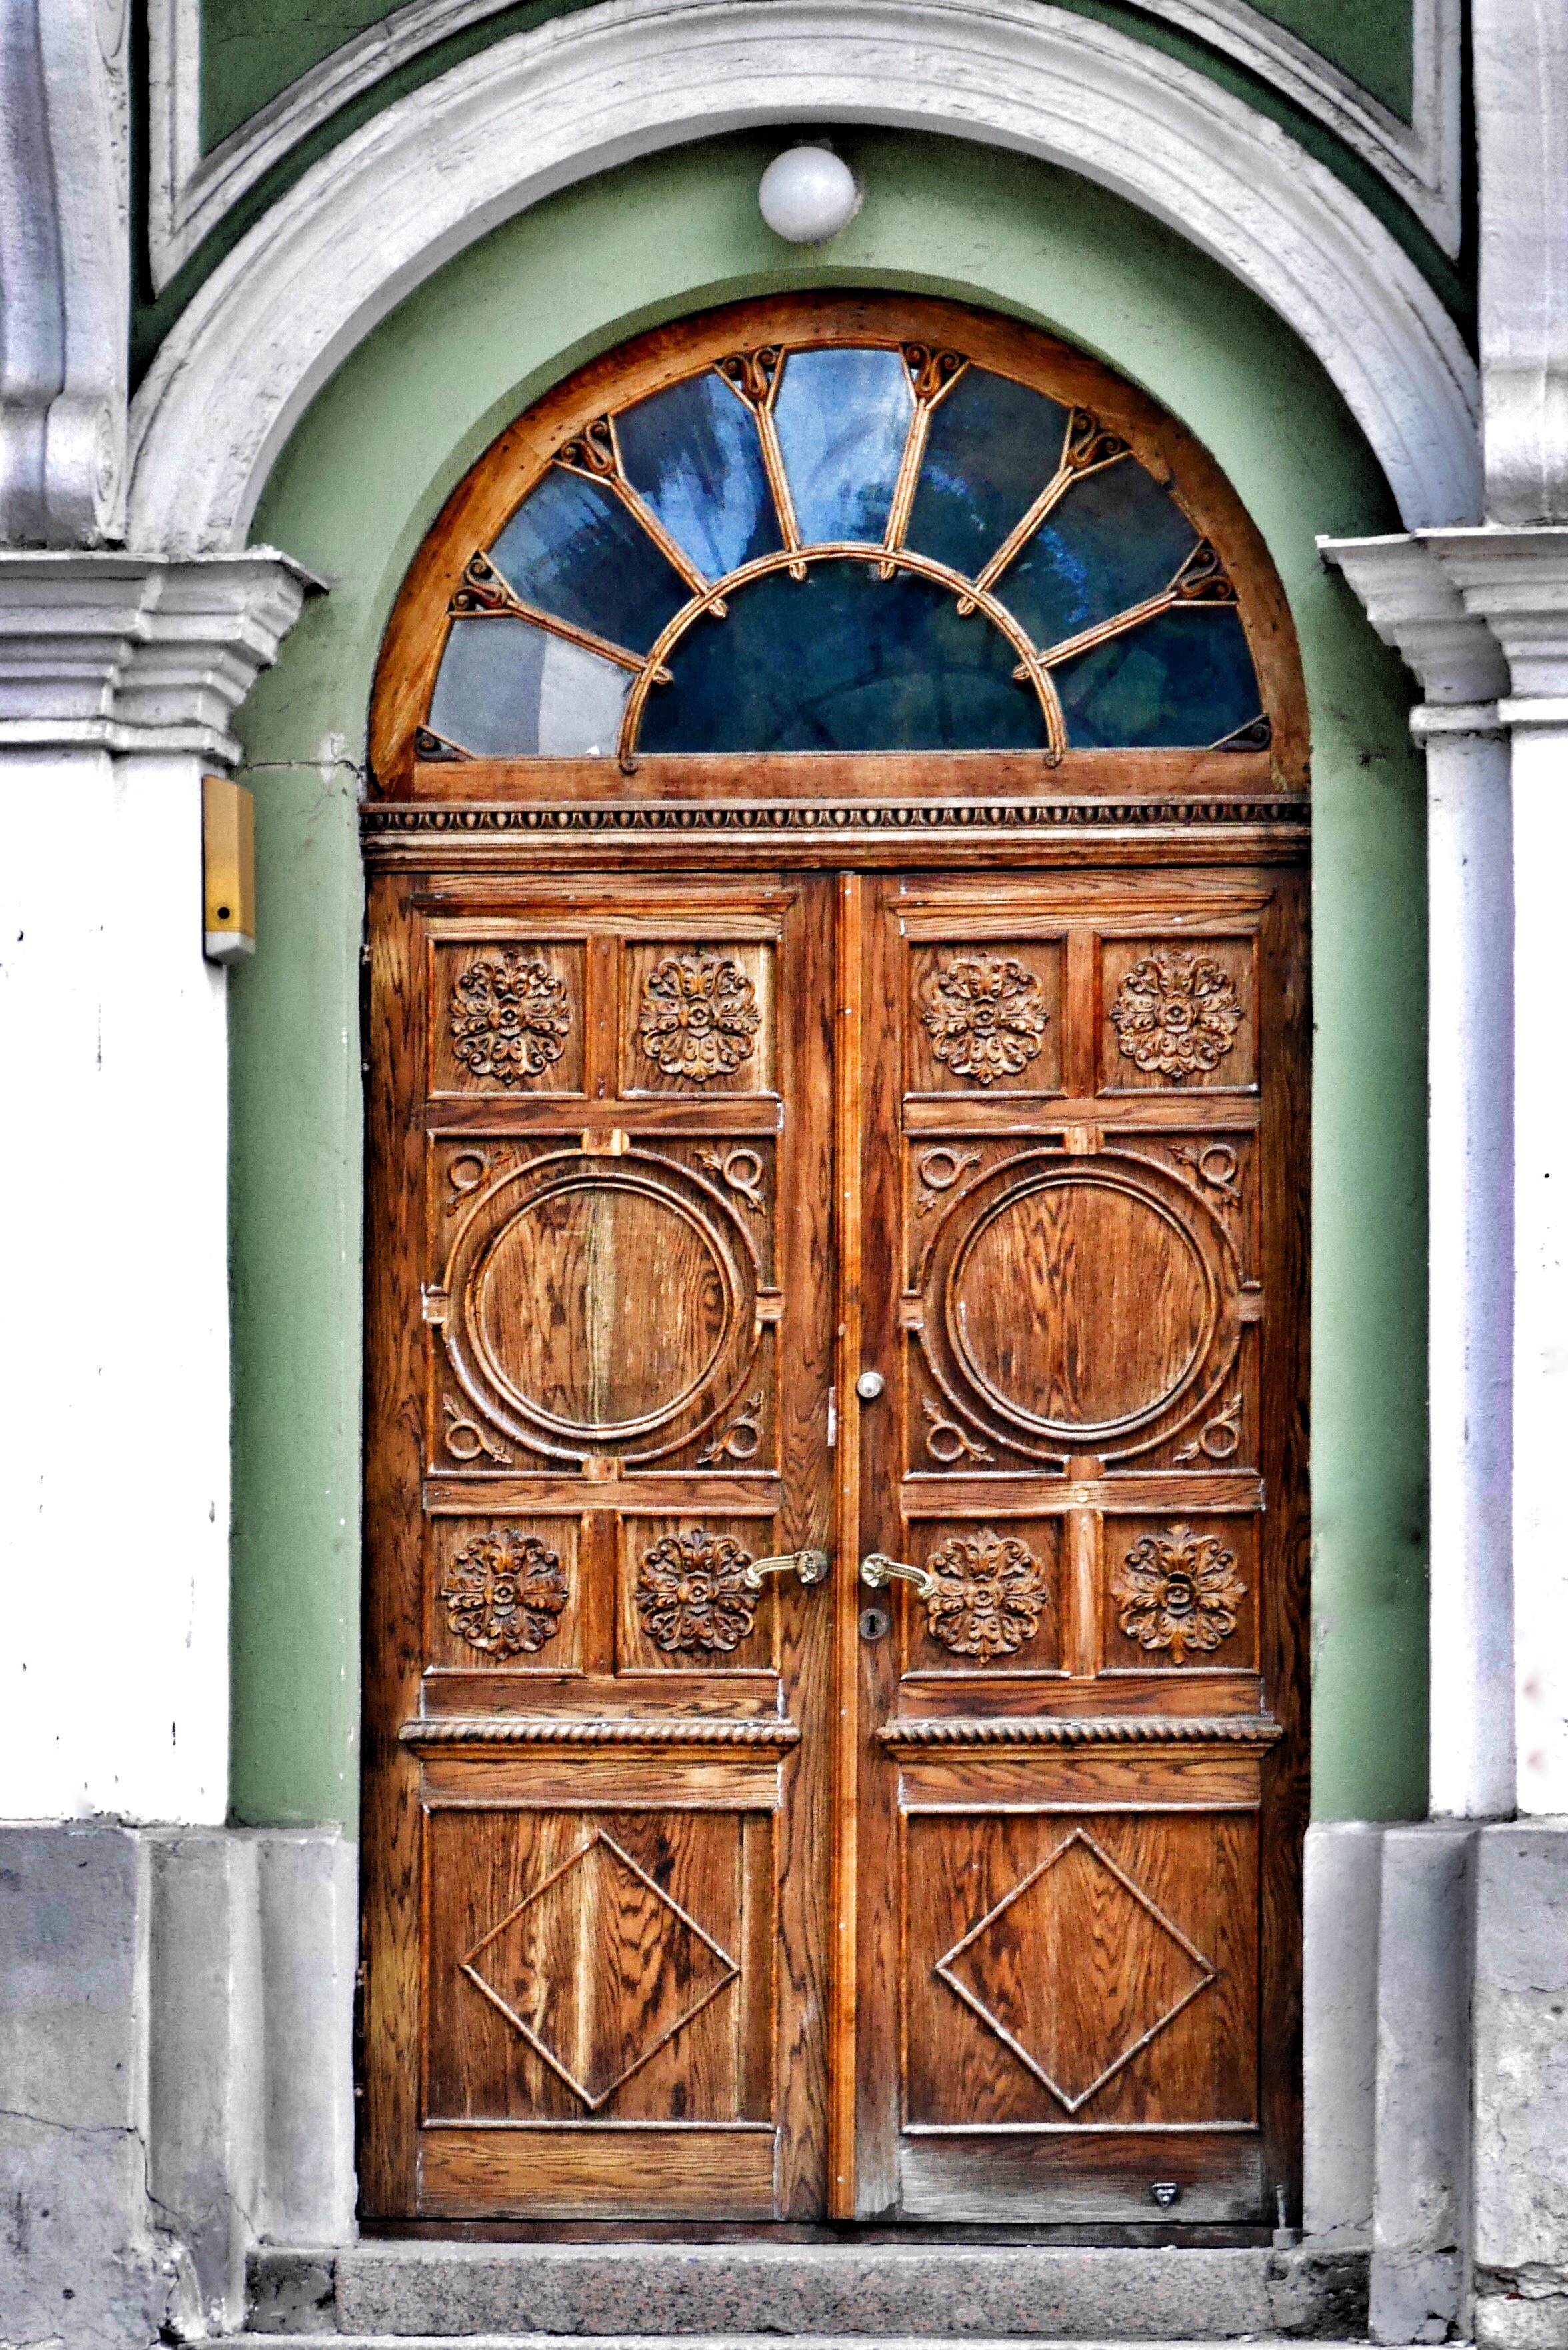
architecture, wood, window, old, home, arch, facade, door, goal, wooden door, doors, closed, input, house entrance, old door, tallinn, portal, input range, baltic states